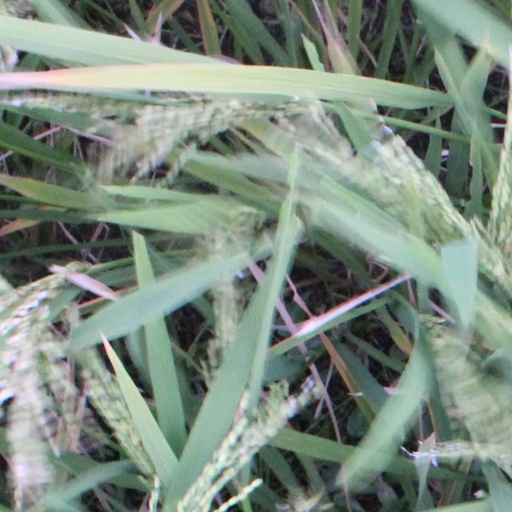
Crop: rice